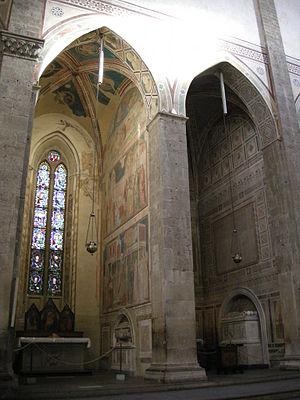
La Chapelle Peruzzi est un des chapelles de la basilique Santa Croce de Florence, précisément la seconde à droite du chœur.